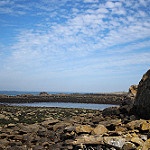
Label: sea